Craigievar Castle

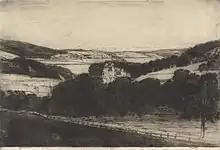
"Craigievar Castle", David Young Cameron, drypoint, 1908

By the early 1800s, the tower had fallen into decay. Sir John Forbes had considered demolishing the tower and consulted the Aberdeen city architect John Smith, who advised against that course of action, stating the tower was: "one of the finest specimens in the Country of the age and style in which it was built." He decided to restore the building. Roof repairs were undertaken circa 1826; a timber base covered with slates was used. At about the same time, "the towers were altered and raised and a new entrance door was put in, which was subsequently restored to the original entrance" according to the records of the Aberdeenshire Council.